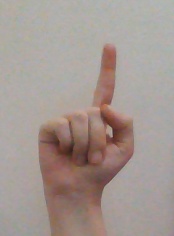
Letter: bb